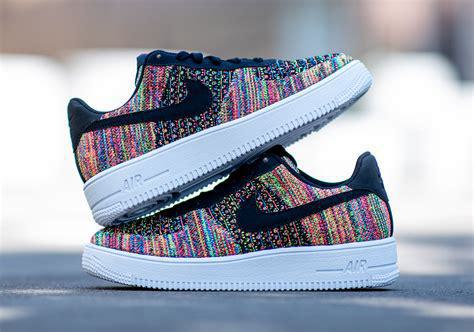
Brand: Nike
Model: Air Force 1